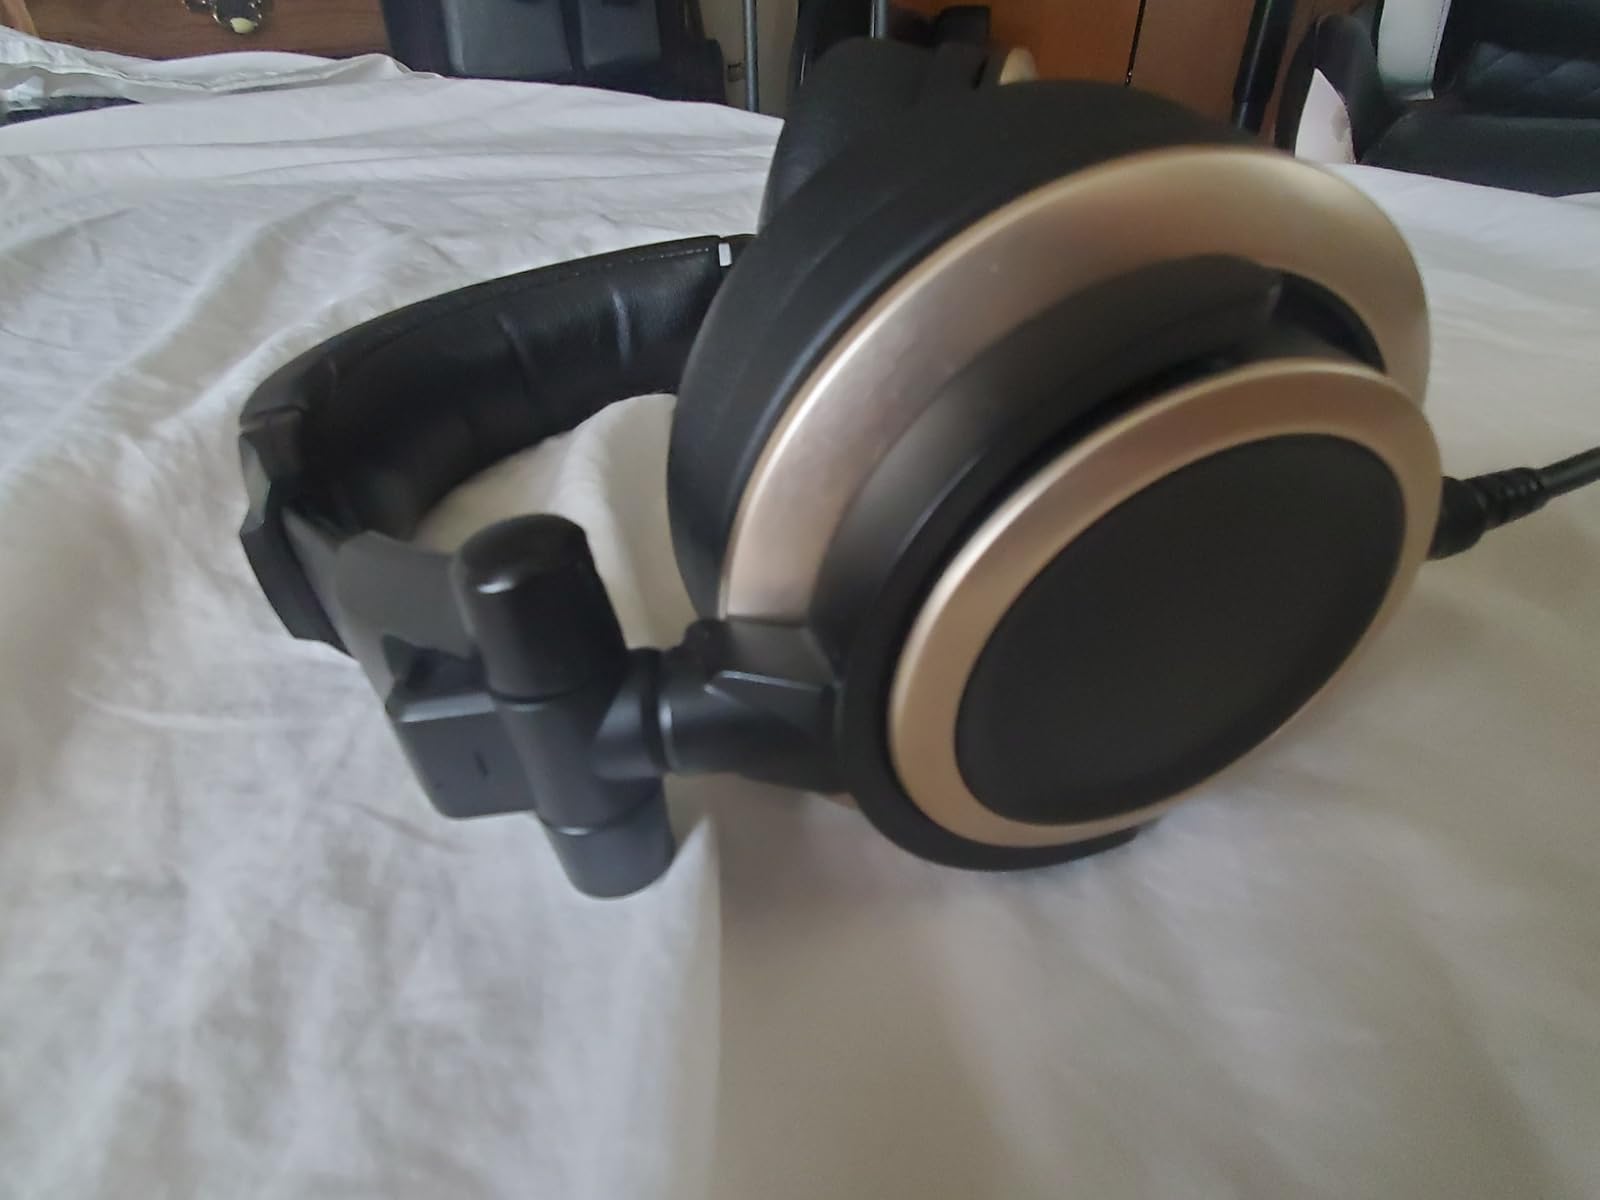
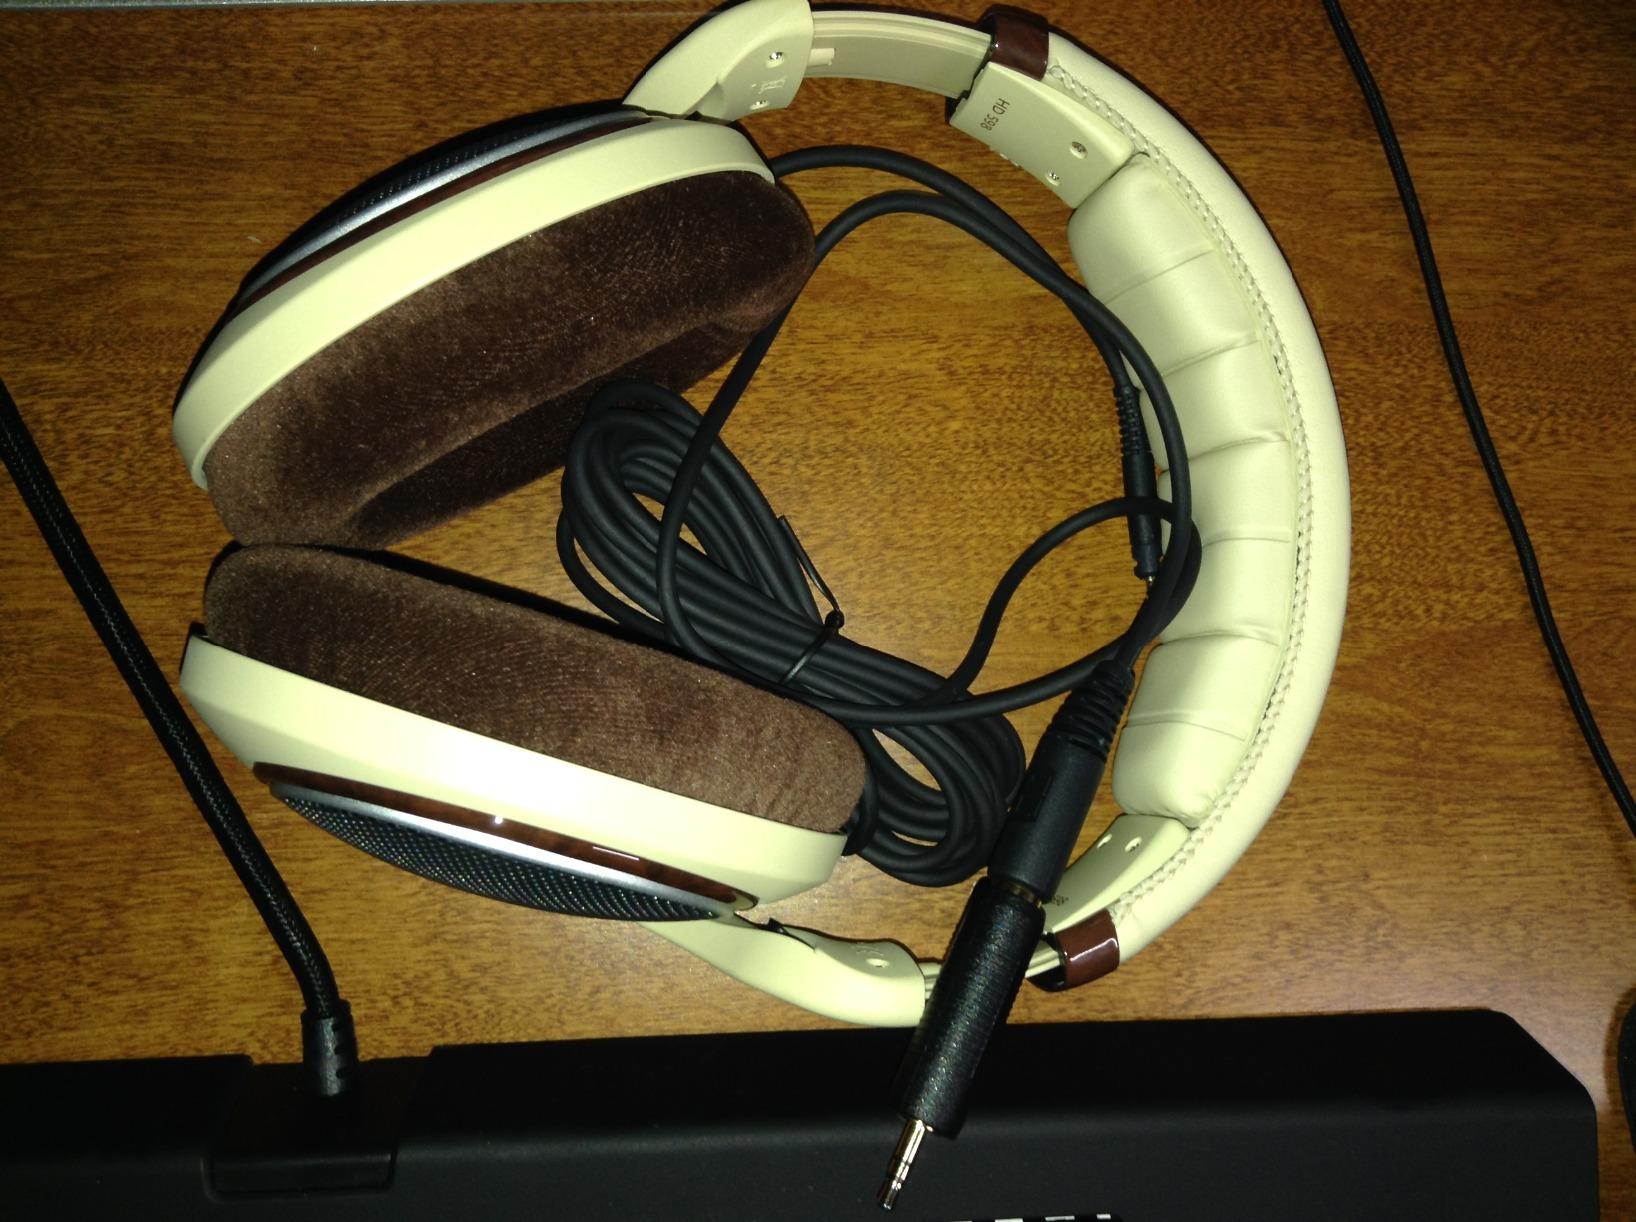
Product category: headphones
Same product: no